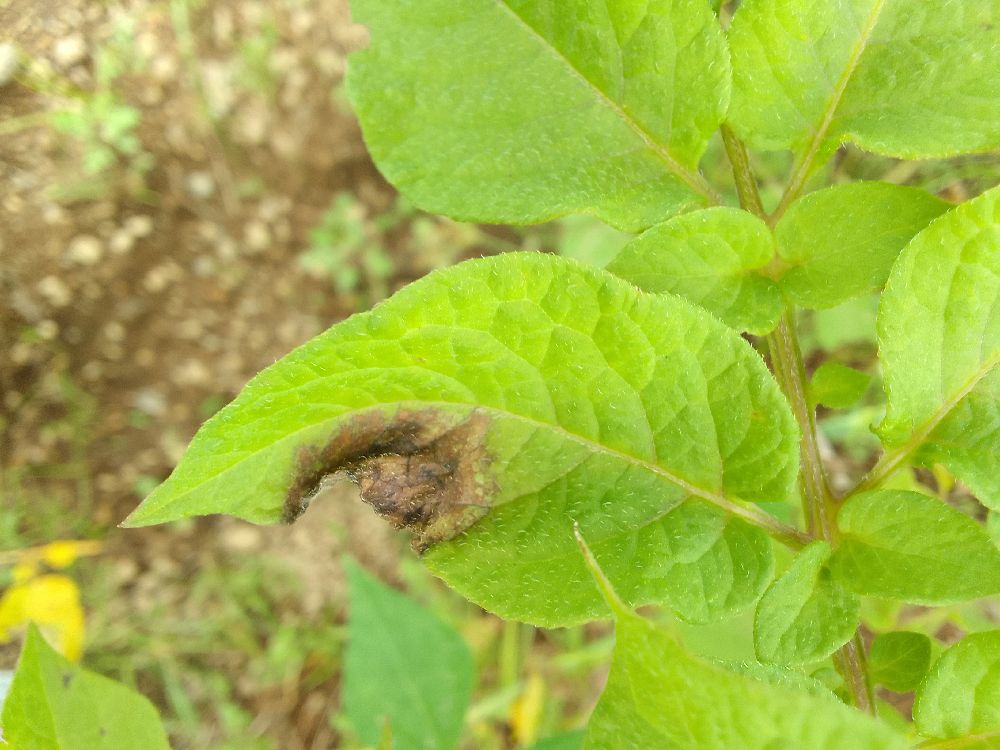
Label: Late blight